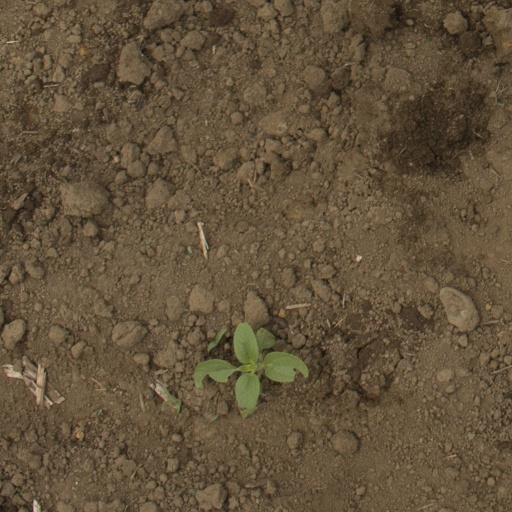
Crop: Jerusalem artichoke